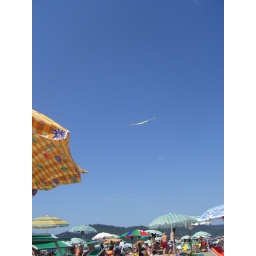
in the blue sky